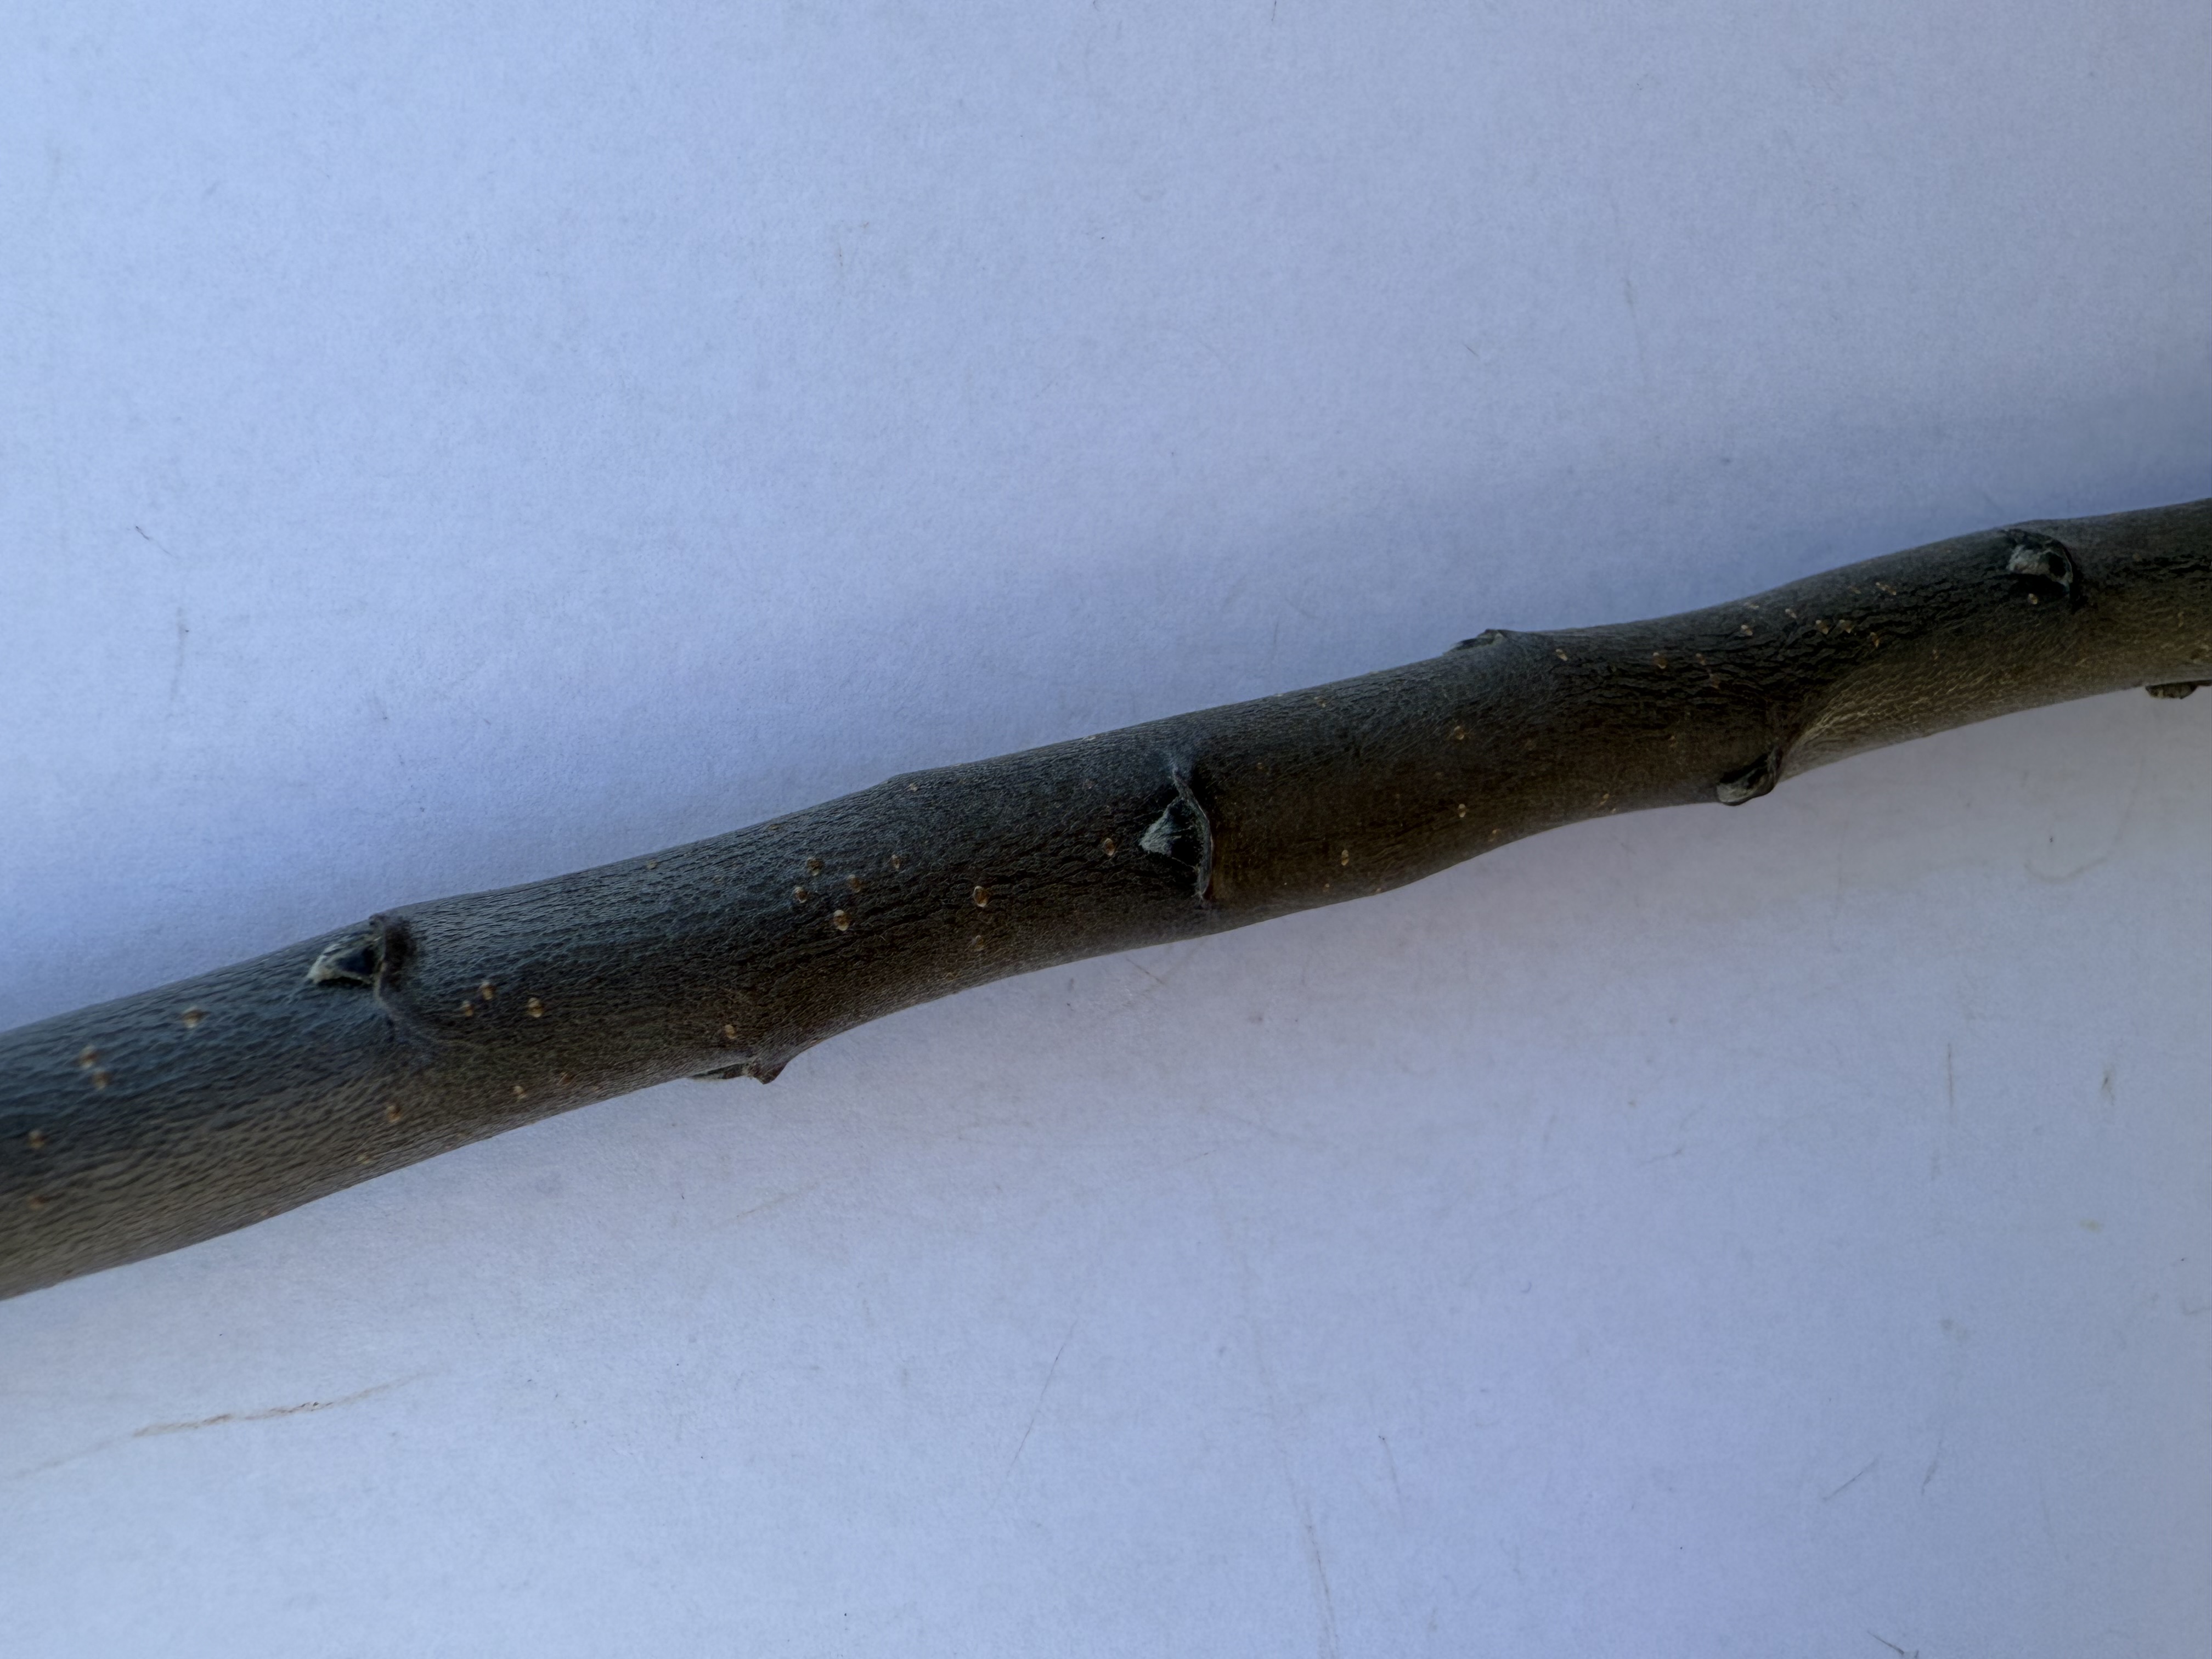
Variety: Redlove Apple